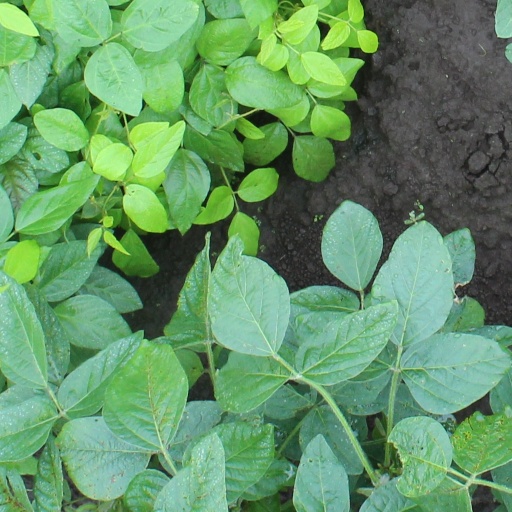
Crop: soybean